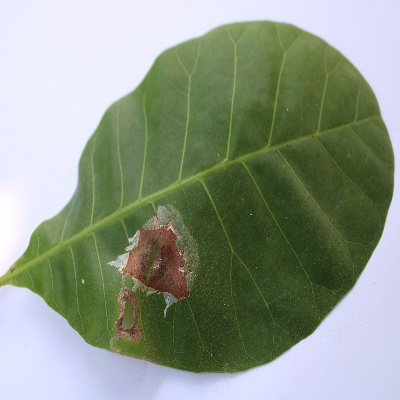
Crop: Cashew
Condition: leaf miner